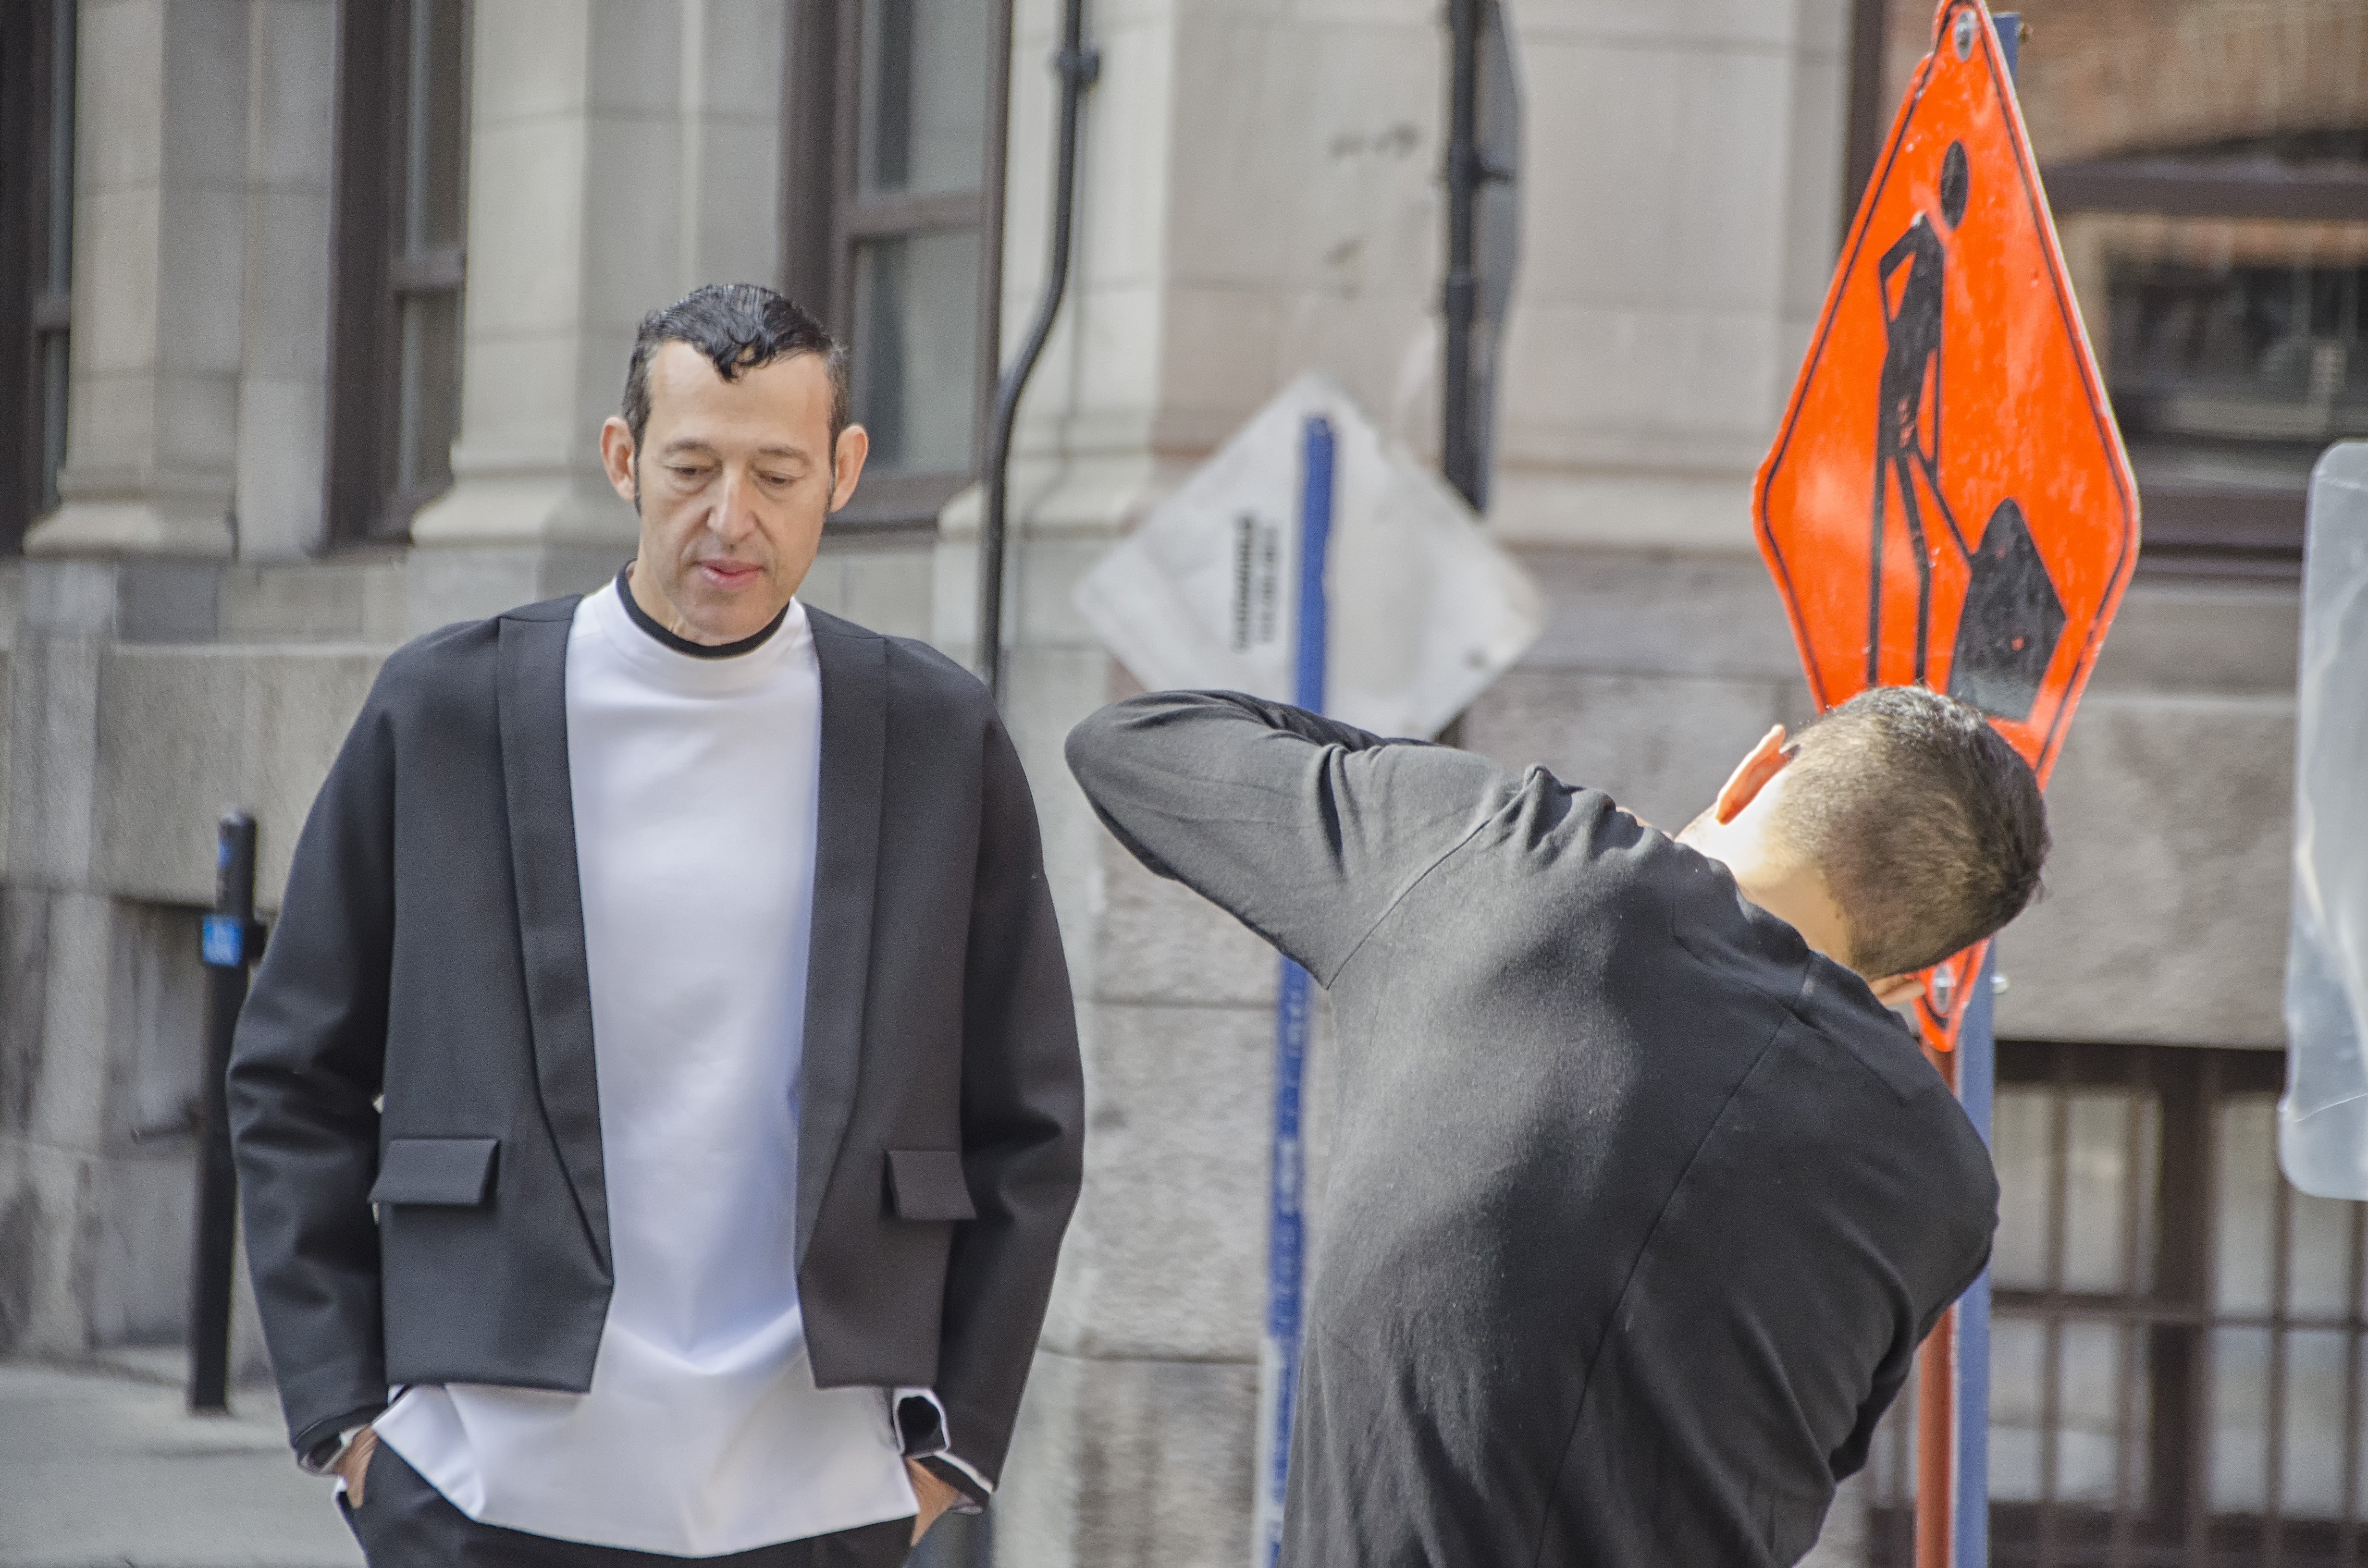
man, road, street, city, male, statue, spring, clothing, de, of, canada, quebec, montreal, ville